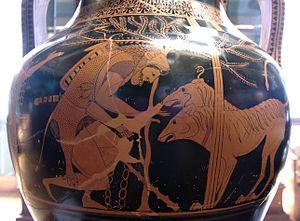
Héraclès et Cerbère. Face A (faces rouges) d'une amphore attique bilingue, 530-520 av. J.-C. Provenance